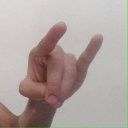
अक्षर: च